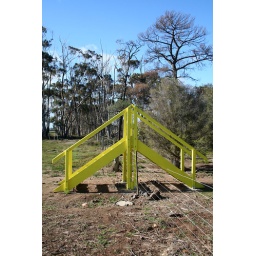
Yellow bridge over a fence on the MMBW boundary.Princes Freeway.Werribee.Victoria.